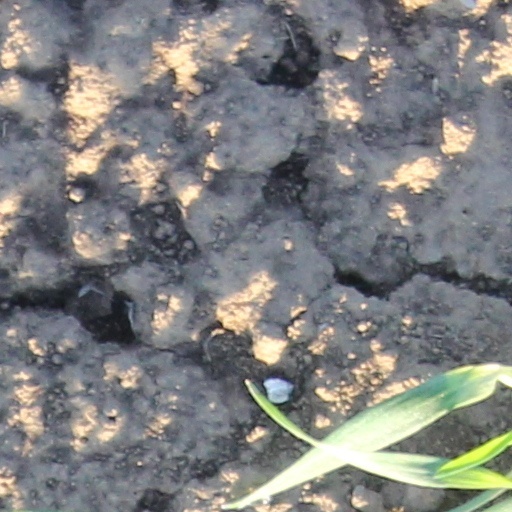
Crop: wheat